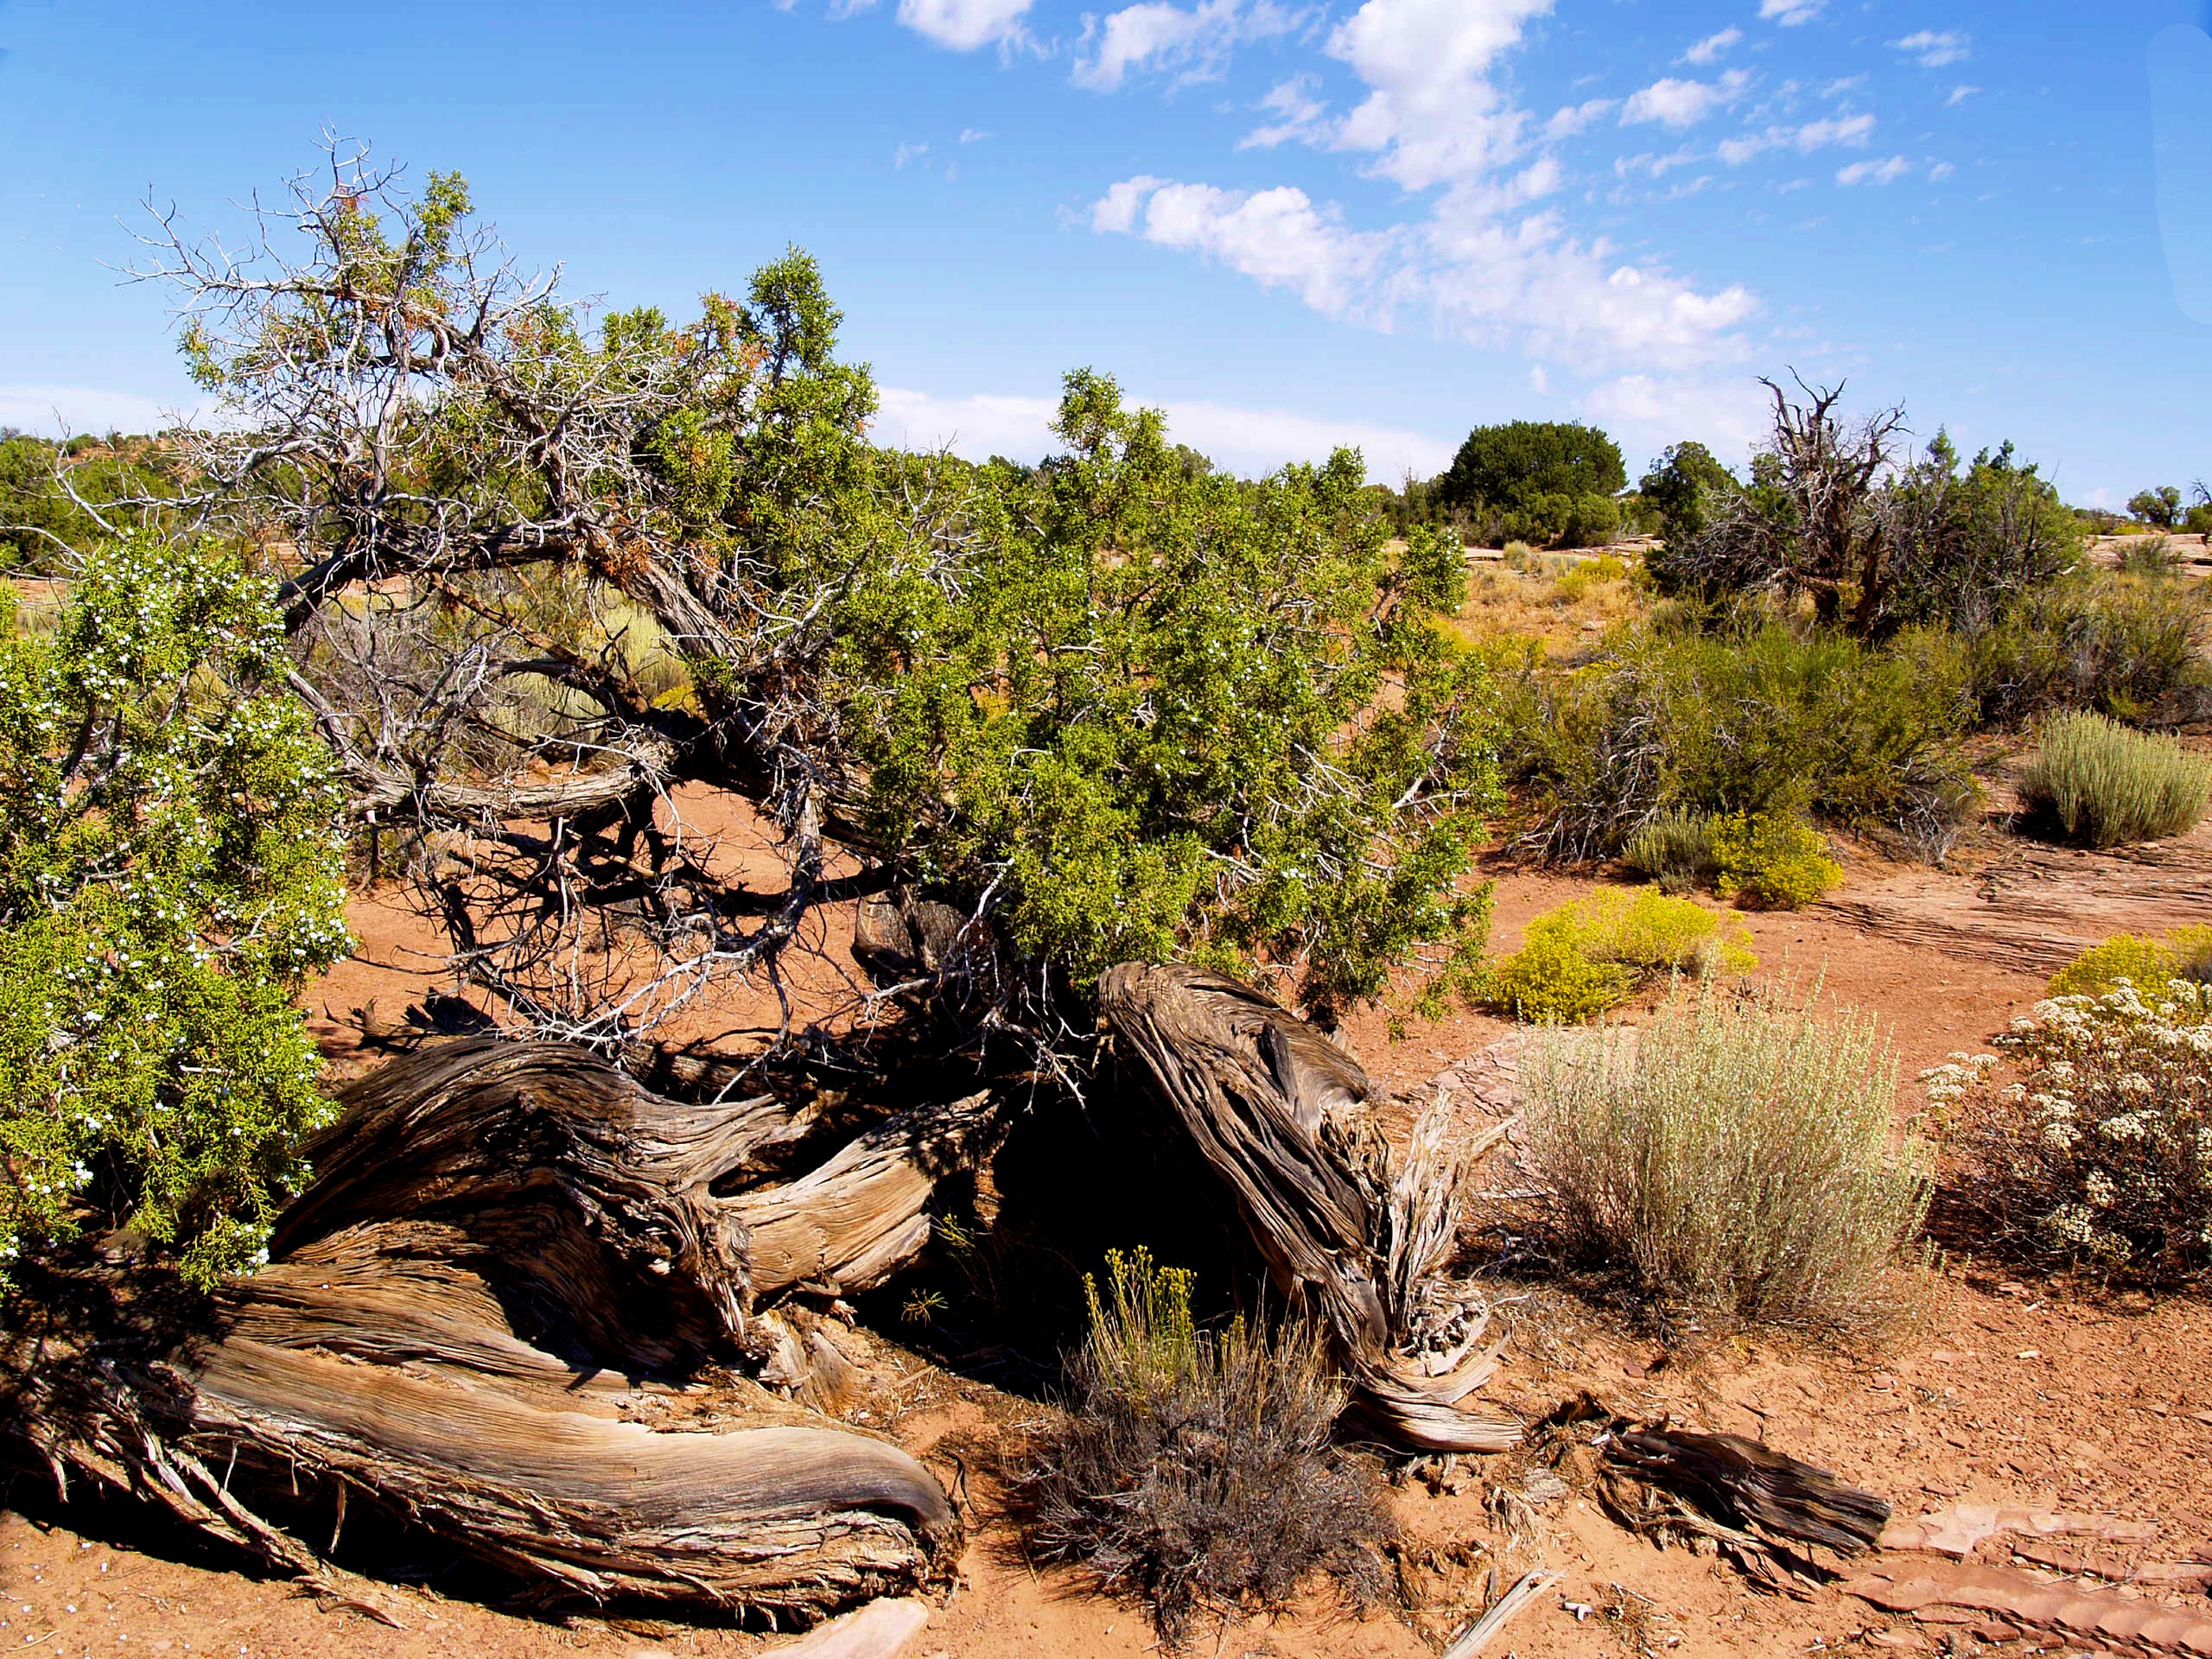
landscape, tree, nature, rock, wilderness, desert, jungle, usa, soil, national park, flora, savanna, rocks, geology, utah, arches national park, ecosystem, natural environment, woody plant